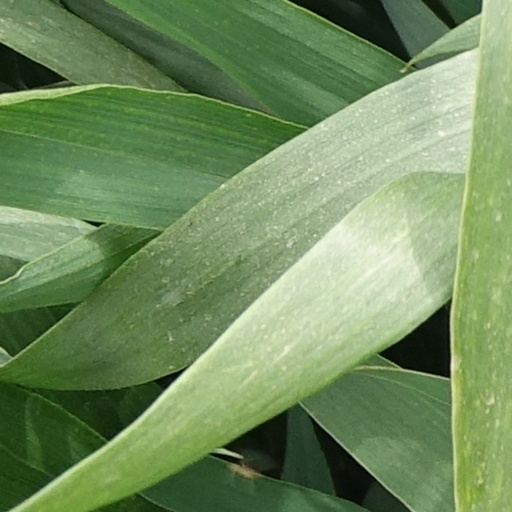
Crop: wheat